Julie Nelson (footballer)

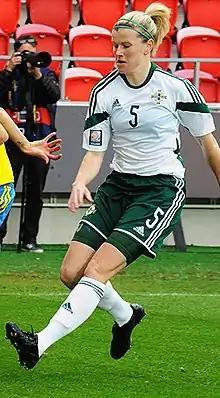
Julie Nelson in 2014

Julie Elizabeth Nelson (born 4 June 1985) is an association football defender from Northern Ireland who plays for Crusaders Strikers. She represents Northern Ireland nationally as the record cap player.